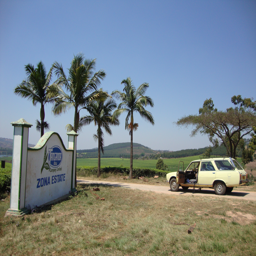
tea plantations framed by palm trees on the border